Samuel Dushkin

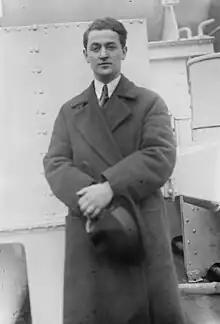
Samuel Dushkin, date unknown

Samuel Dushkin (December 13, 1891 – June 24, 1976) was an American violinist, composer, and pedagogue of Polish birth and Jewish origin.